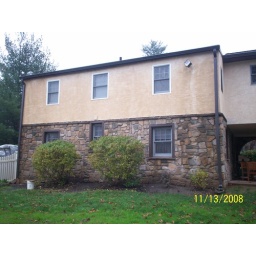
Veneer stone and brown vinyl capping around lower windows.